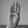
ASL letter: B